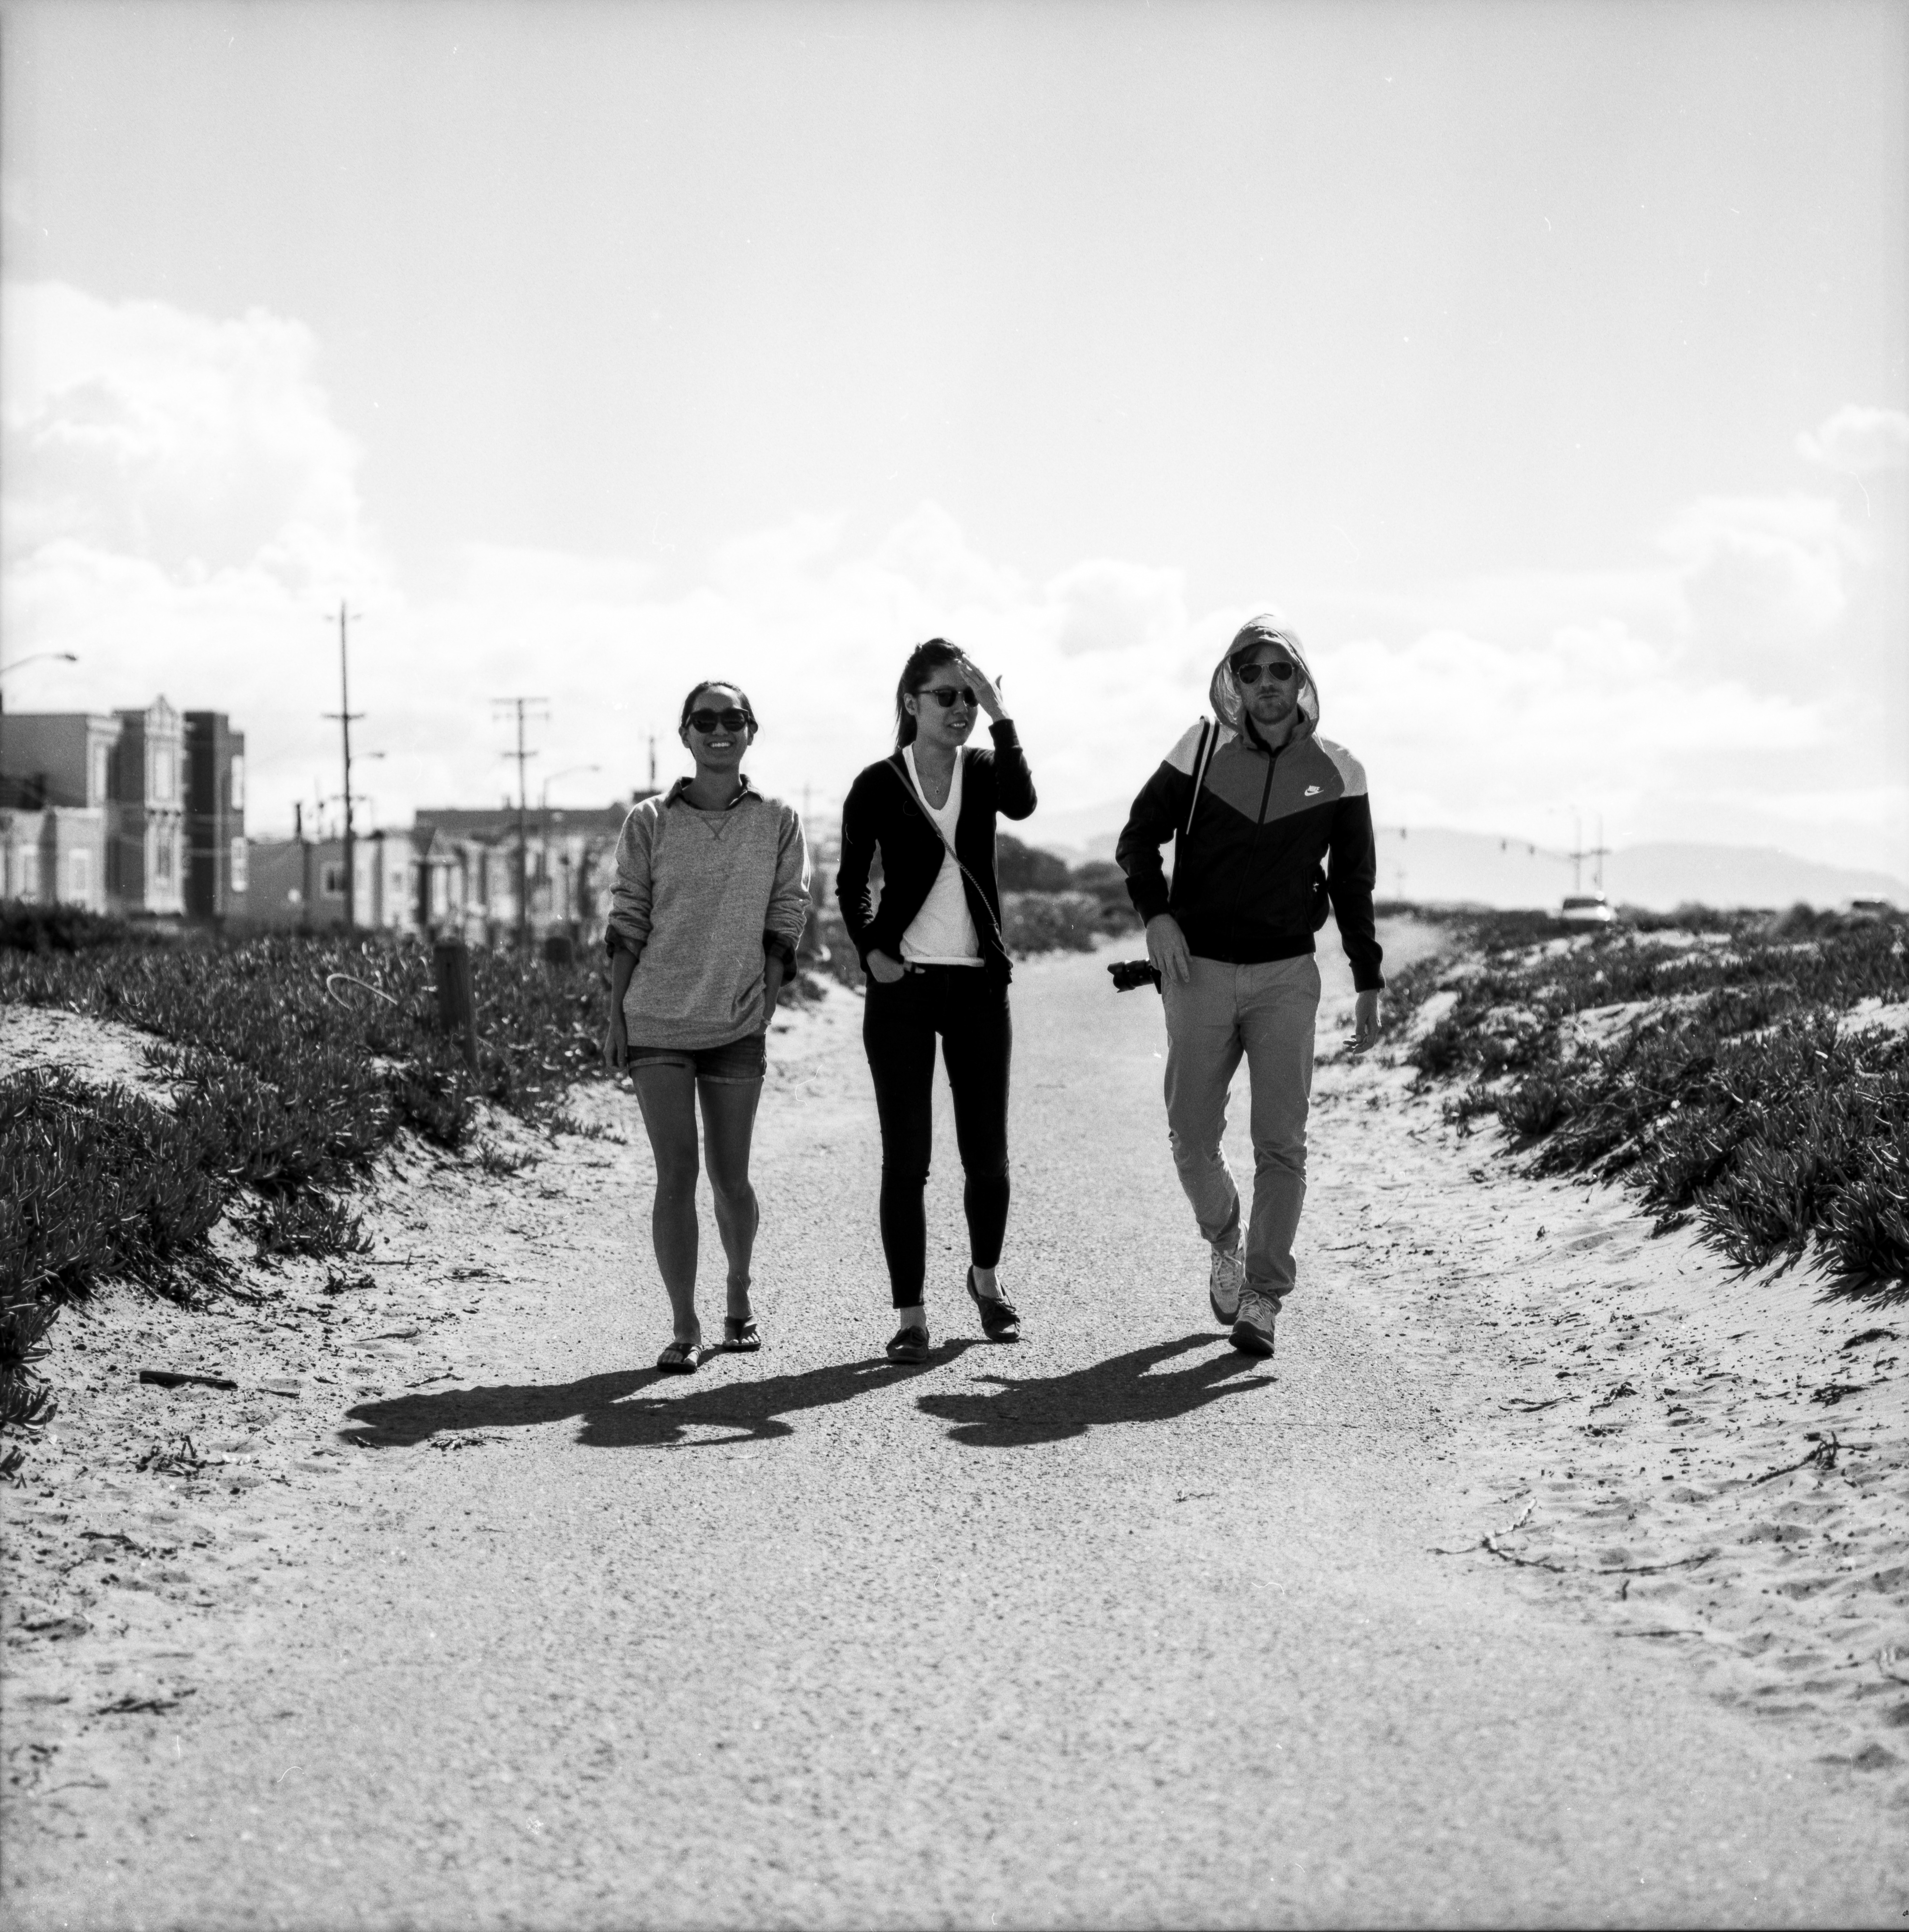
walking, winter, black and white, people, white, photography, black, monochrome, photograph, image, monochrome photography